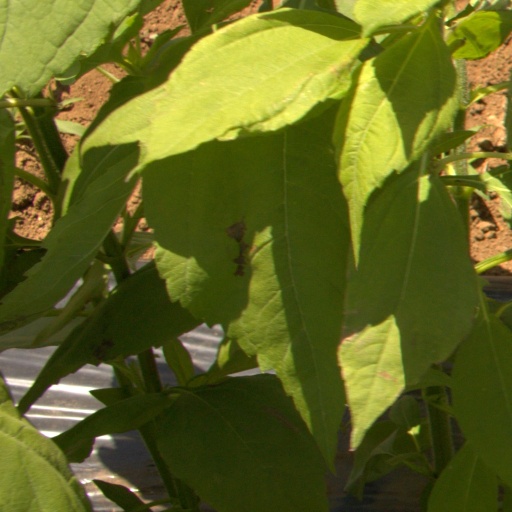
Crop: Jerusalem artichoke